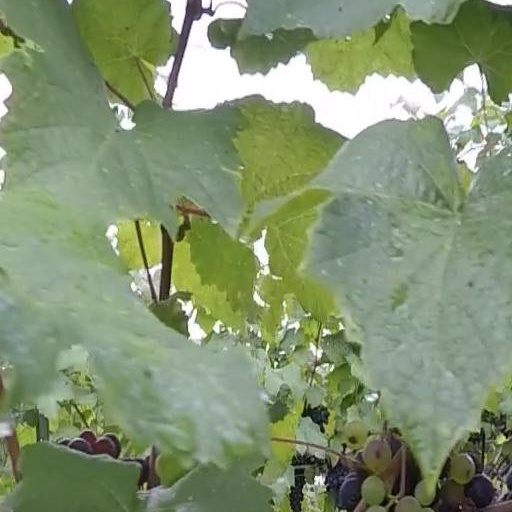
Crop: grape